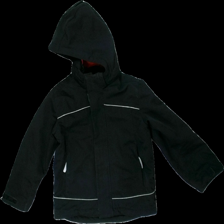
View: front
Type: Jacket
Category: Children
Brand: Lindex
Brand text on label: out wear
Colors: Black
Material: 100% polyester
Cut: Regular
Size: 110
Season: Autumn
Damage location: middle center
Damage 2 location: top center
Price range: 50-100
Recommended usage: Reuse
Description: svart jacka med någon lös tråd